Boca Raton, Florida

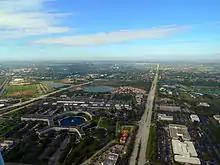
IBM's former South Florida laboratories, where the IBM PC was created, alongside Yamato Road.

In the late 1960s, IBM announced their intentions to open a manufacturing plant in the area. In 1965, well before the extension of I-95 into Southern Florida, IBM, working in secret with the Arvida corporation, quietly purchased several hundred acres of real estate west of the CSX rail line and northwest of Florida Atlantic University. Originally situated in unincorporated Palm Beach County, the site was annexed into Boca Raton almost a year following its dedication in 1970.